Massiv in Mensch

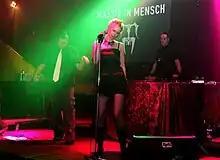
Massiv in Mensch.

Massiv in Mensch is a German industrial musical duo made up of Daniel Logemann and Mirco Osterthun (Varel/Germany). They have signed to swedish Katyusha Label in 2017. When they play live, they use additional support from Jonathan Millat, Muck Kemmereit, Thomas Rauchenecker, Tomas Appelhoff and Marwin Voß. The band was invited to play thrice at Wave-Gotik-Treffen in Leipzig in 2000, 2005 and 2012.